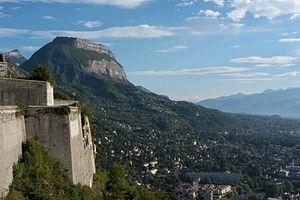
Le Mont Saint Eynard et la Bastille de Grenoble.
Le mont Saint-Eynard est une montagne du massif de la Chartreuse dans les Alpes. Elle culmine à 1 379 m d'altitude, légèrement au sud du pas de la Branche, et se présente en son sommet sous la forme d'une crête.